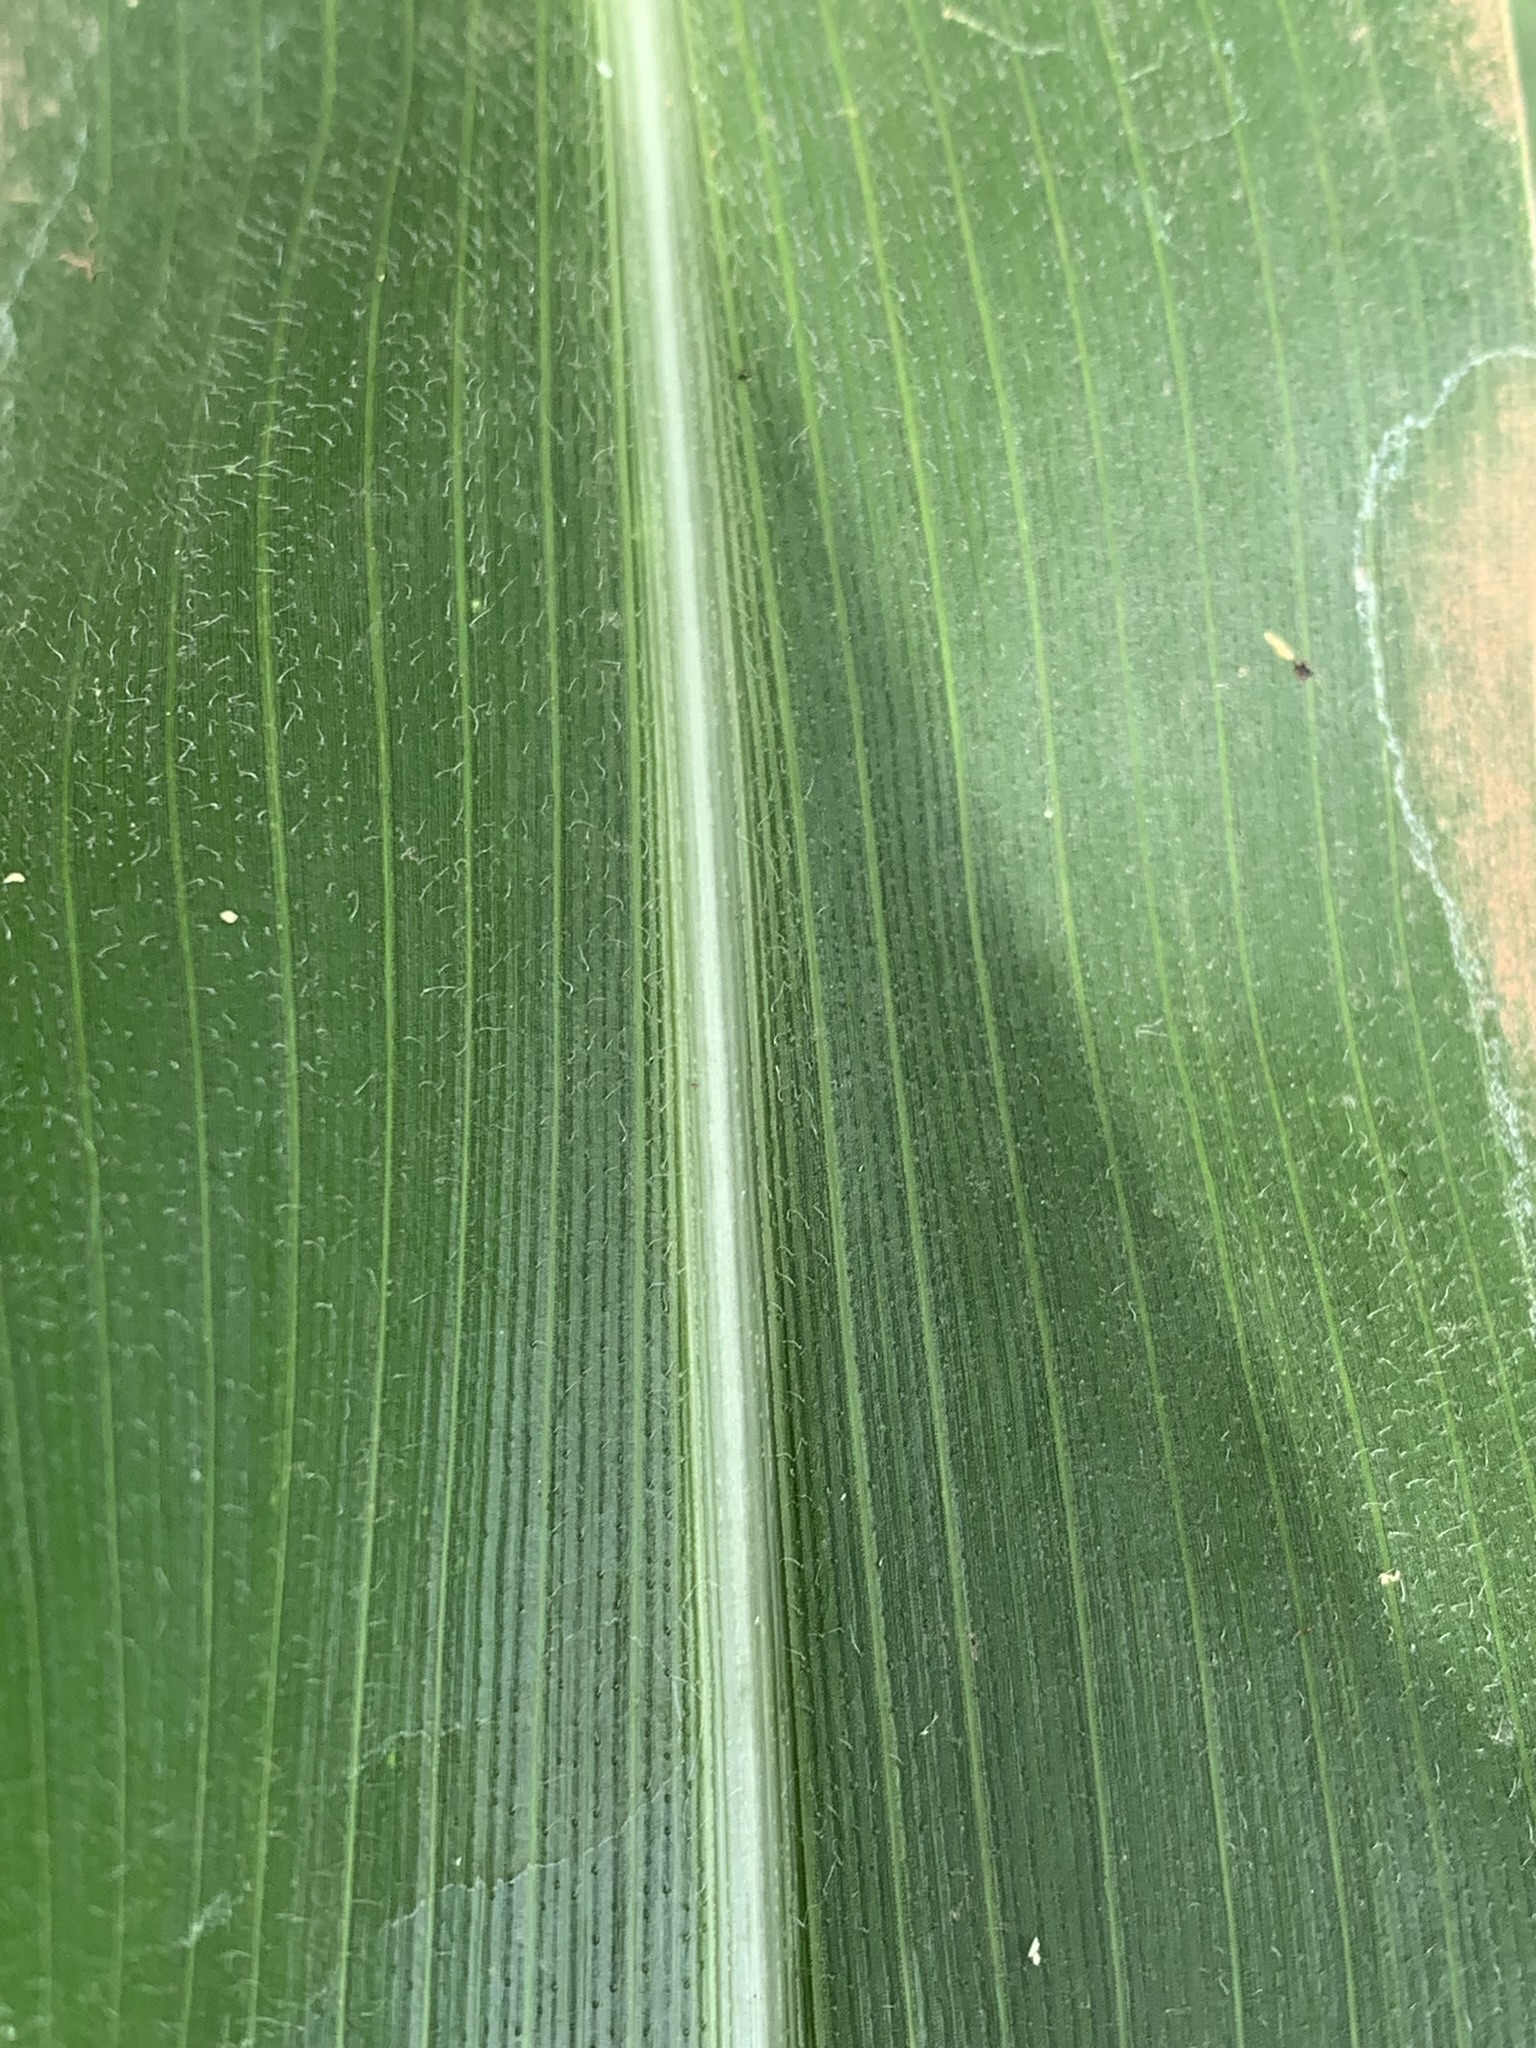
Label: Healthy